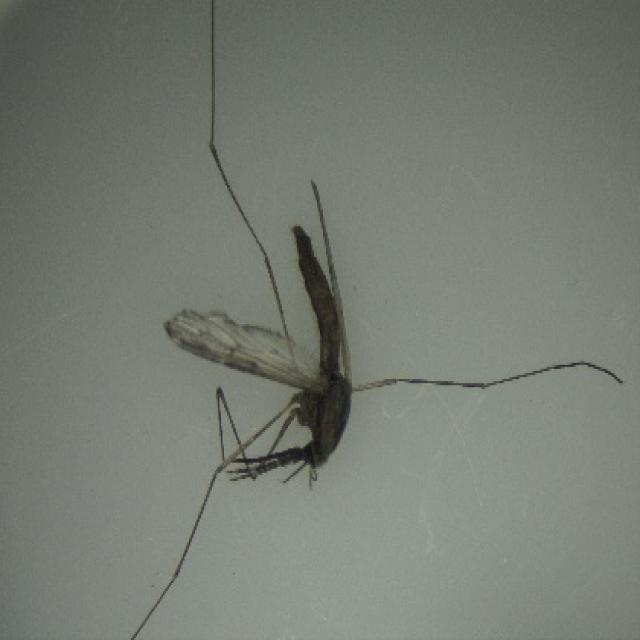
Species: anopheles_sinensis